Baška tablet

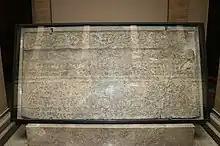
Baška tablet at HAZU in 2008.

The name of Croatia and King Zvonimir are mentioned on the tablet for the first time in Croatian.